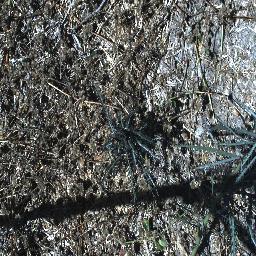
Label: parkinsonia